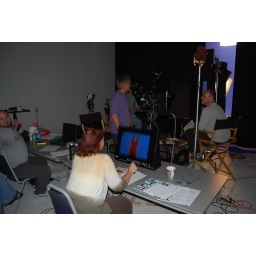
Toyota commercial in studio on blue screen